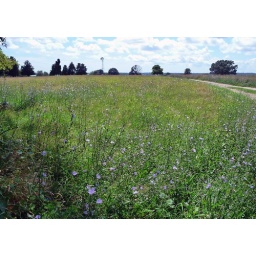
Windmill in a field of flowers